Licensed lay minister

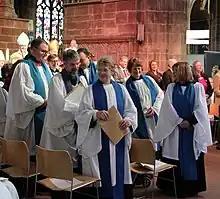
Lay readers at Chester Cathedral

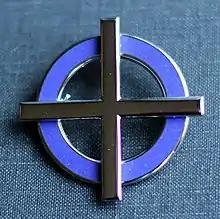
Badge sometimes worn by licensed lay ministers

In Anglicanism, a licensed lay minister (LLM) or lay reader (in some jurisdictions simply reader) is a person authorised by a bishop to lead certain services of worship (or parts of the service), to preach and to carry out pastoral and teaching functions. They are formally trained and admitted to the office, but they remain part of the laity, not of the clergy.